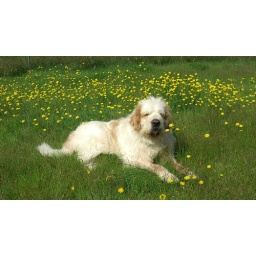
Fuzzy in yellow flowers